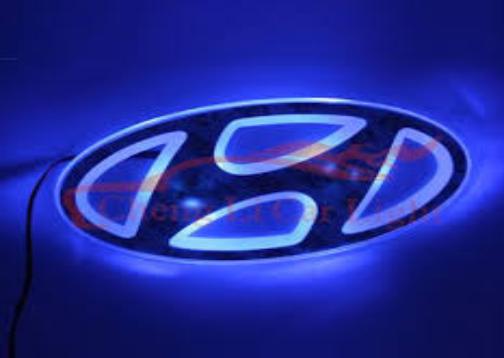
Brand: Hyundai-1
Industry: Transportation